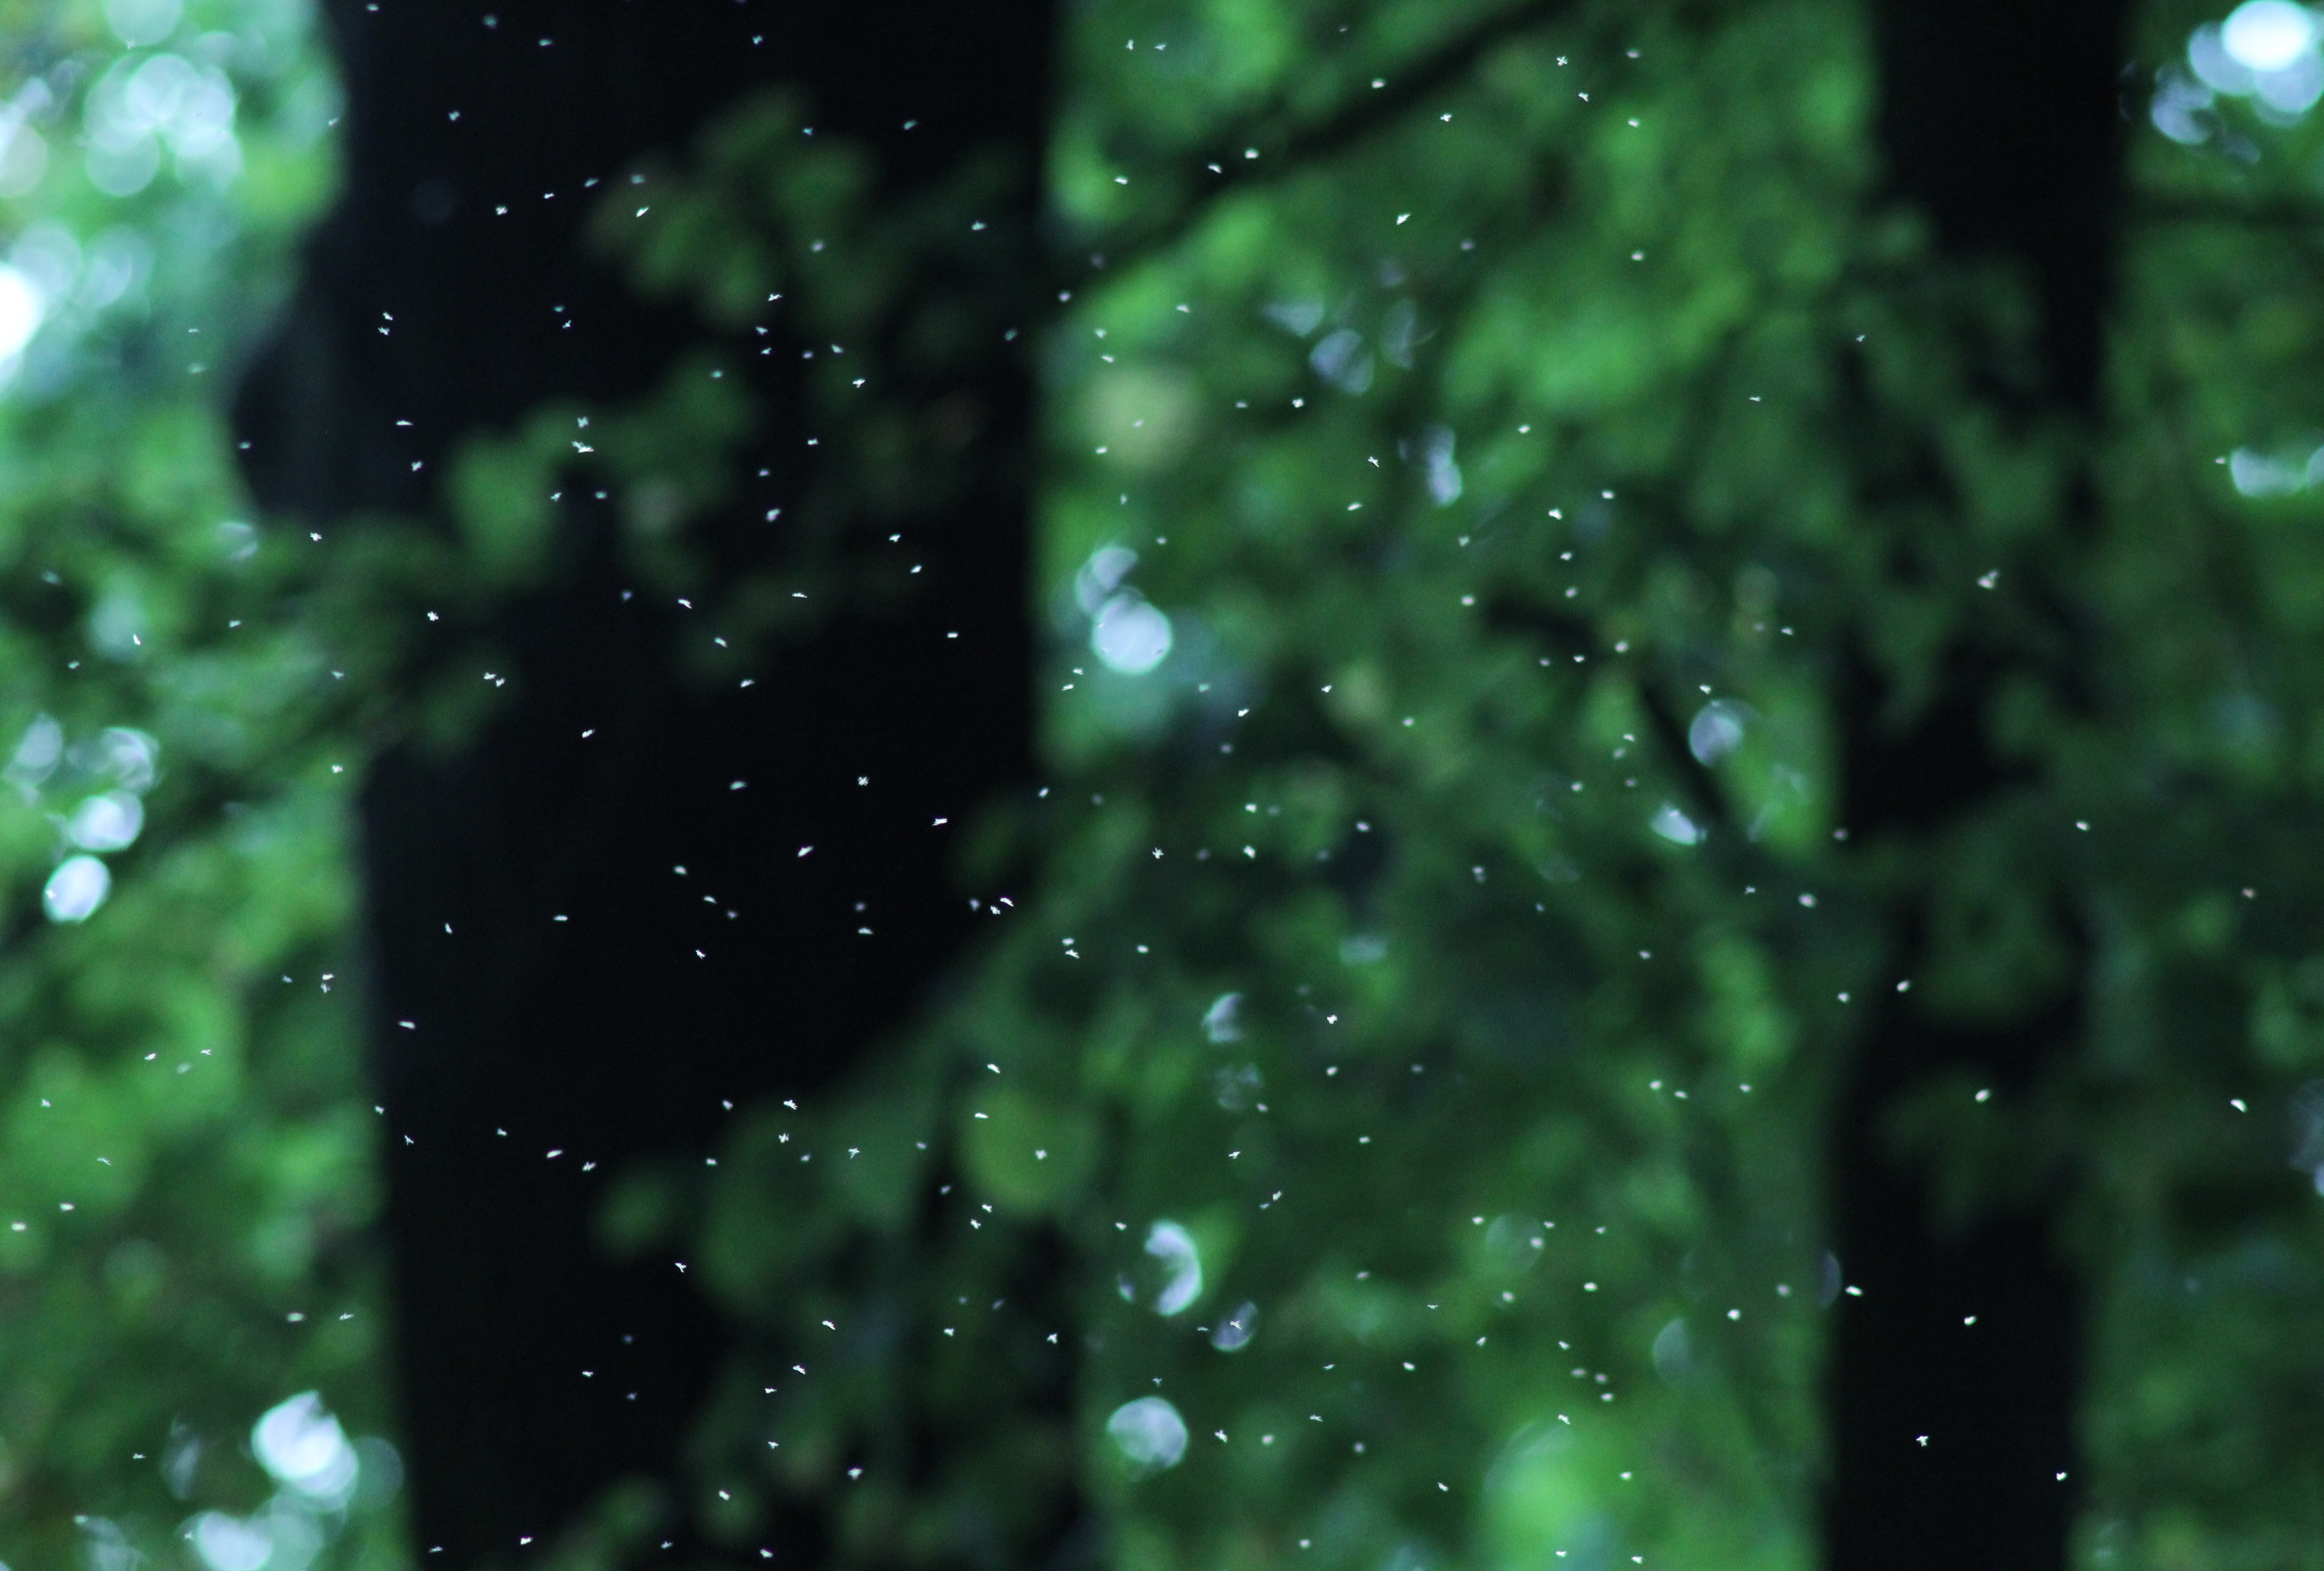
forest, grass, light, sunlight, leaf, green, mood, moisture, macro photography, mysticism, mosquitoes, plant stem, computer wallpaper